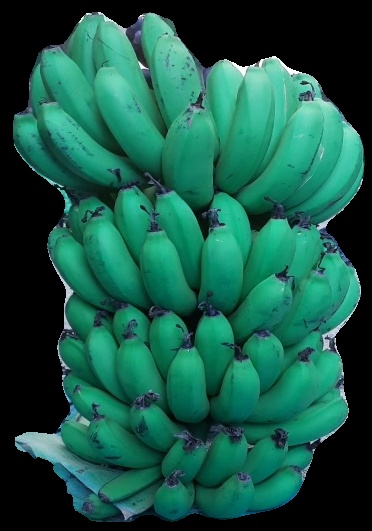
Variety: pachbale
Grade: grade2